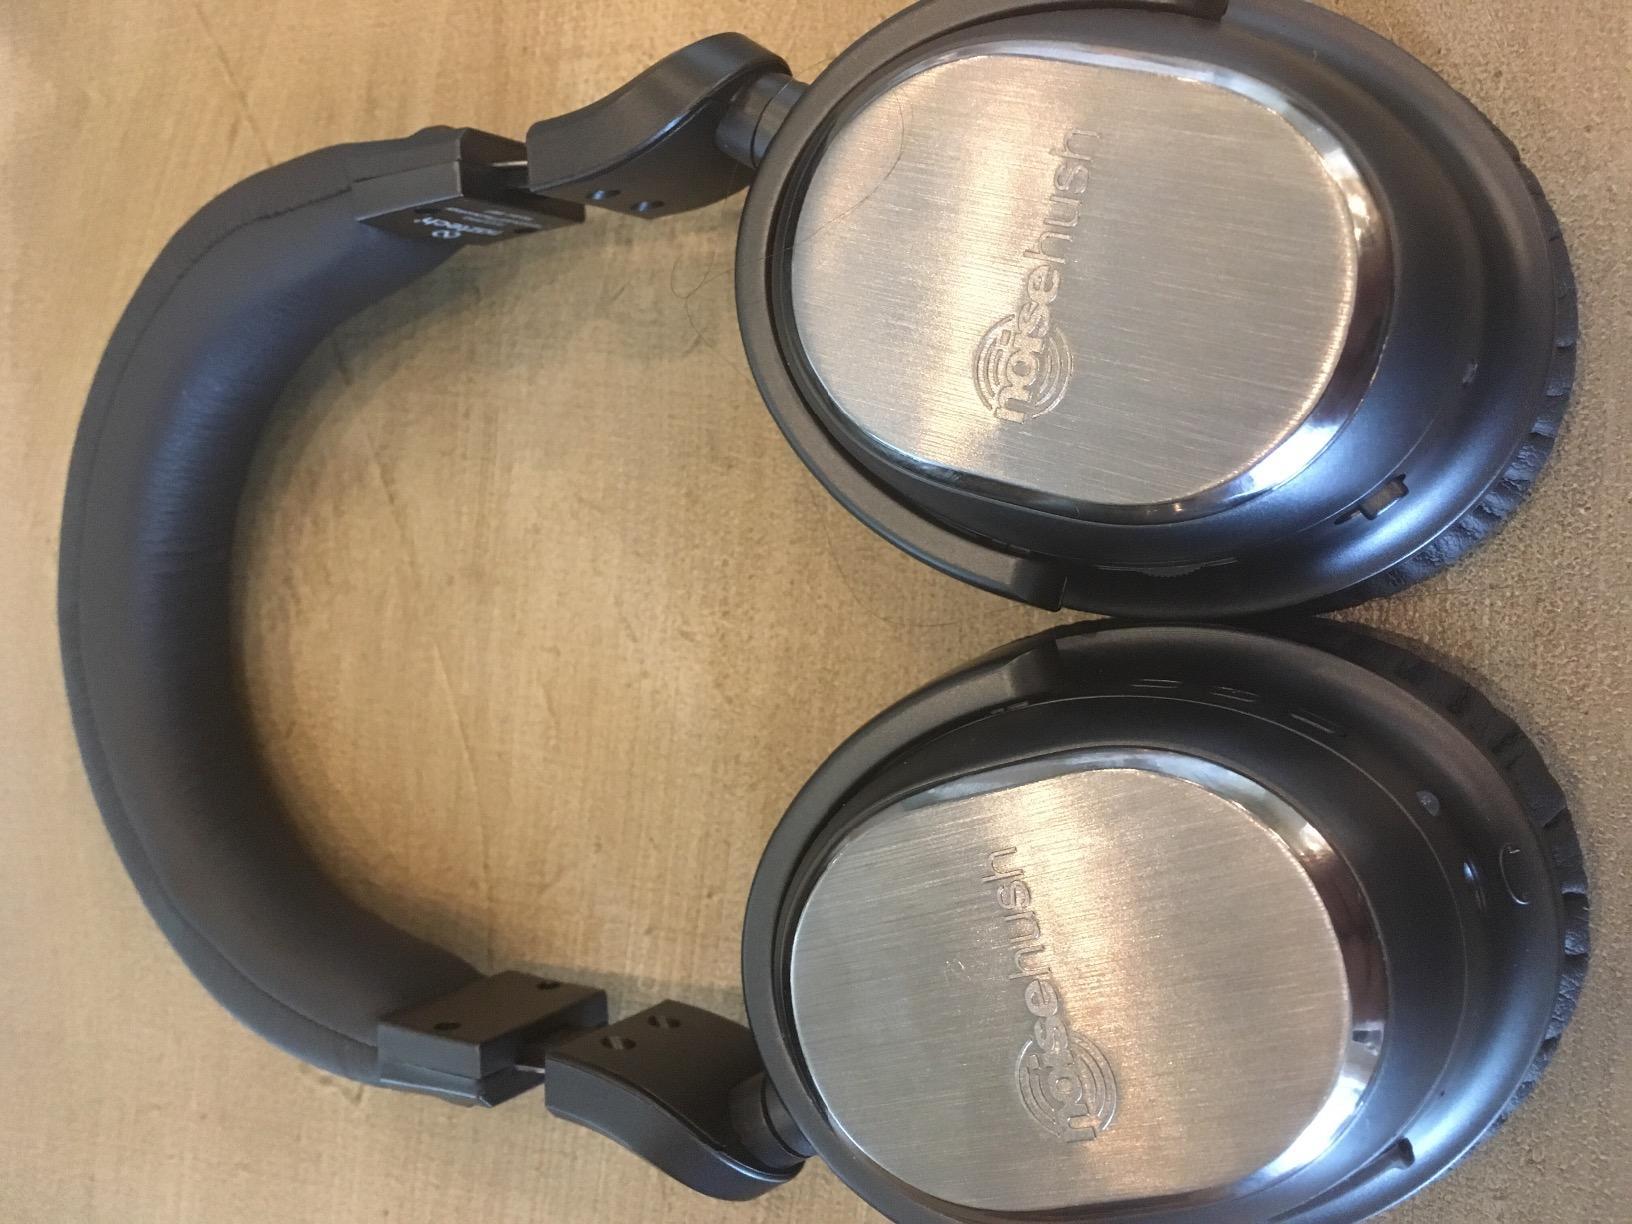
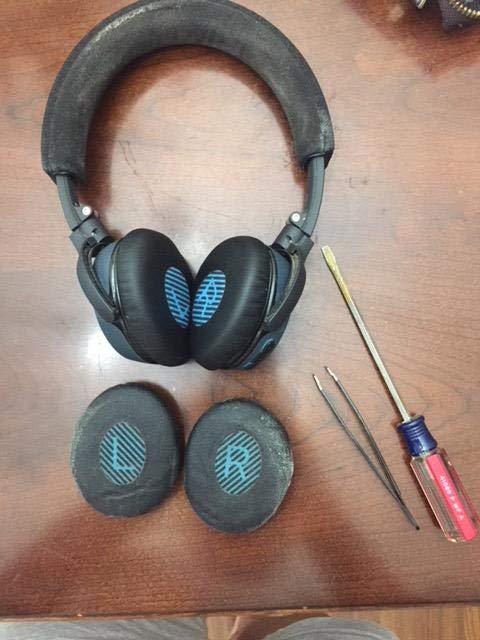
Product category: headphones
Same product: no